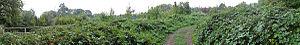
Photo de la flore de l'Ile des Prévots
Débutée en 1997 par le Syndicat mixte pour l'Assainissement et la Gestion des Eaux du bassin versant de l'Yerres, la Liaison Verte est l’aménagement des bords de l’Yerres et du Réveillon grâce à la création de plusieurs itinéraires de promenades et d'ouvrages de franchissement. Ceux-ci ont pour but de rendre la rivière plus accessible au grand public, en faisant découvrir aux promeneurs le patrimoine, la faune et la flore des bords de l’Yerres. La vallée de l'Yerres est classée en loi paysage 1930, de Varennes-Jarcy à Villeneuve-Saint-Georges, depuis le 23 décembre 2006.
L'Île des Prévots est une île située sur la Yerres appartenant à Crosne.